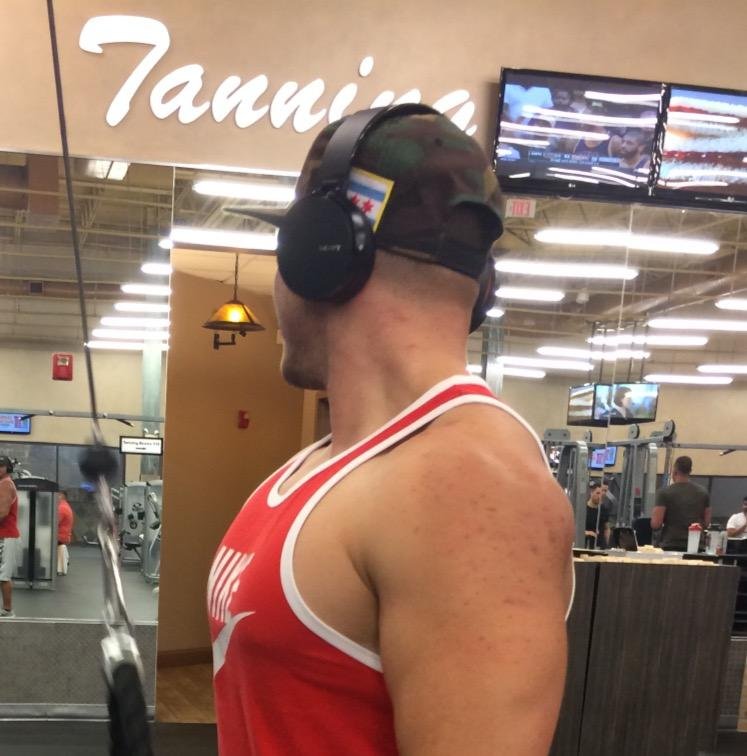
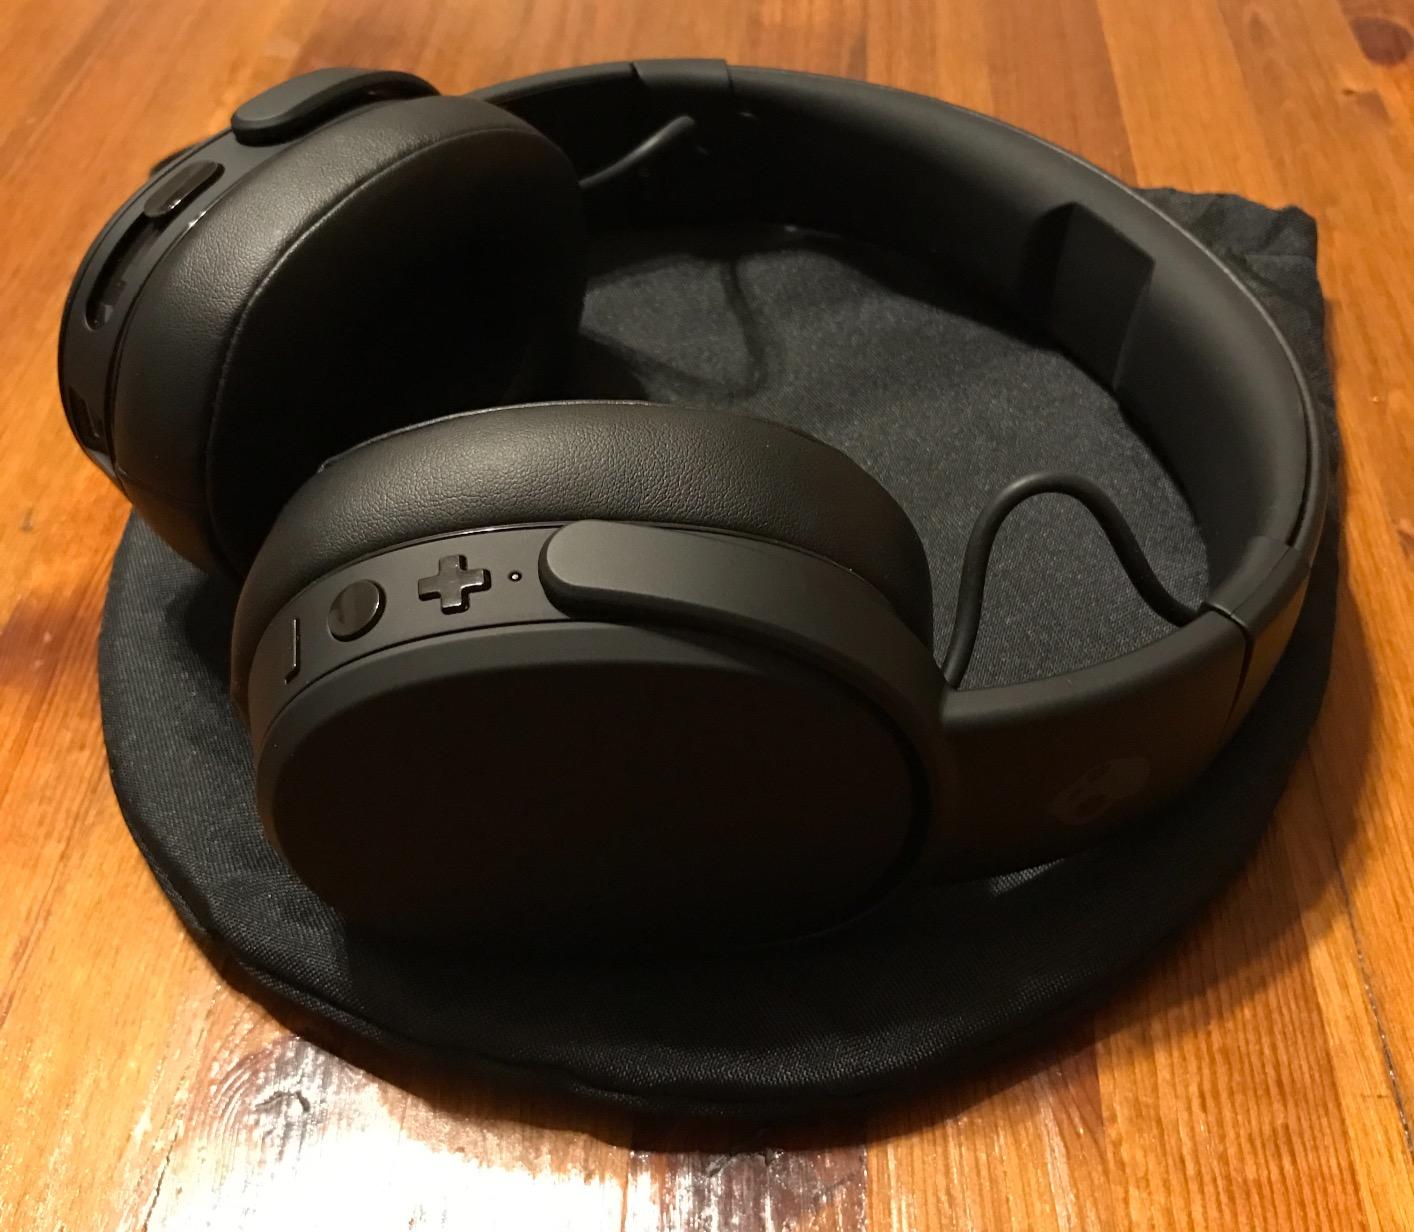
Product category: headphones
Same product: no